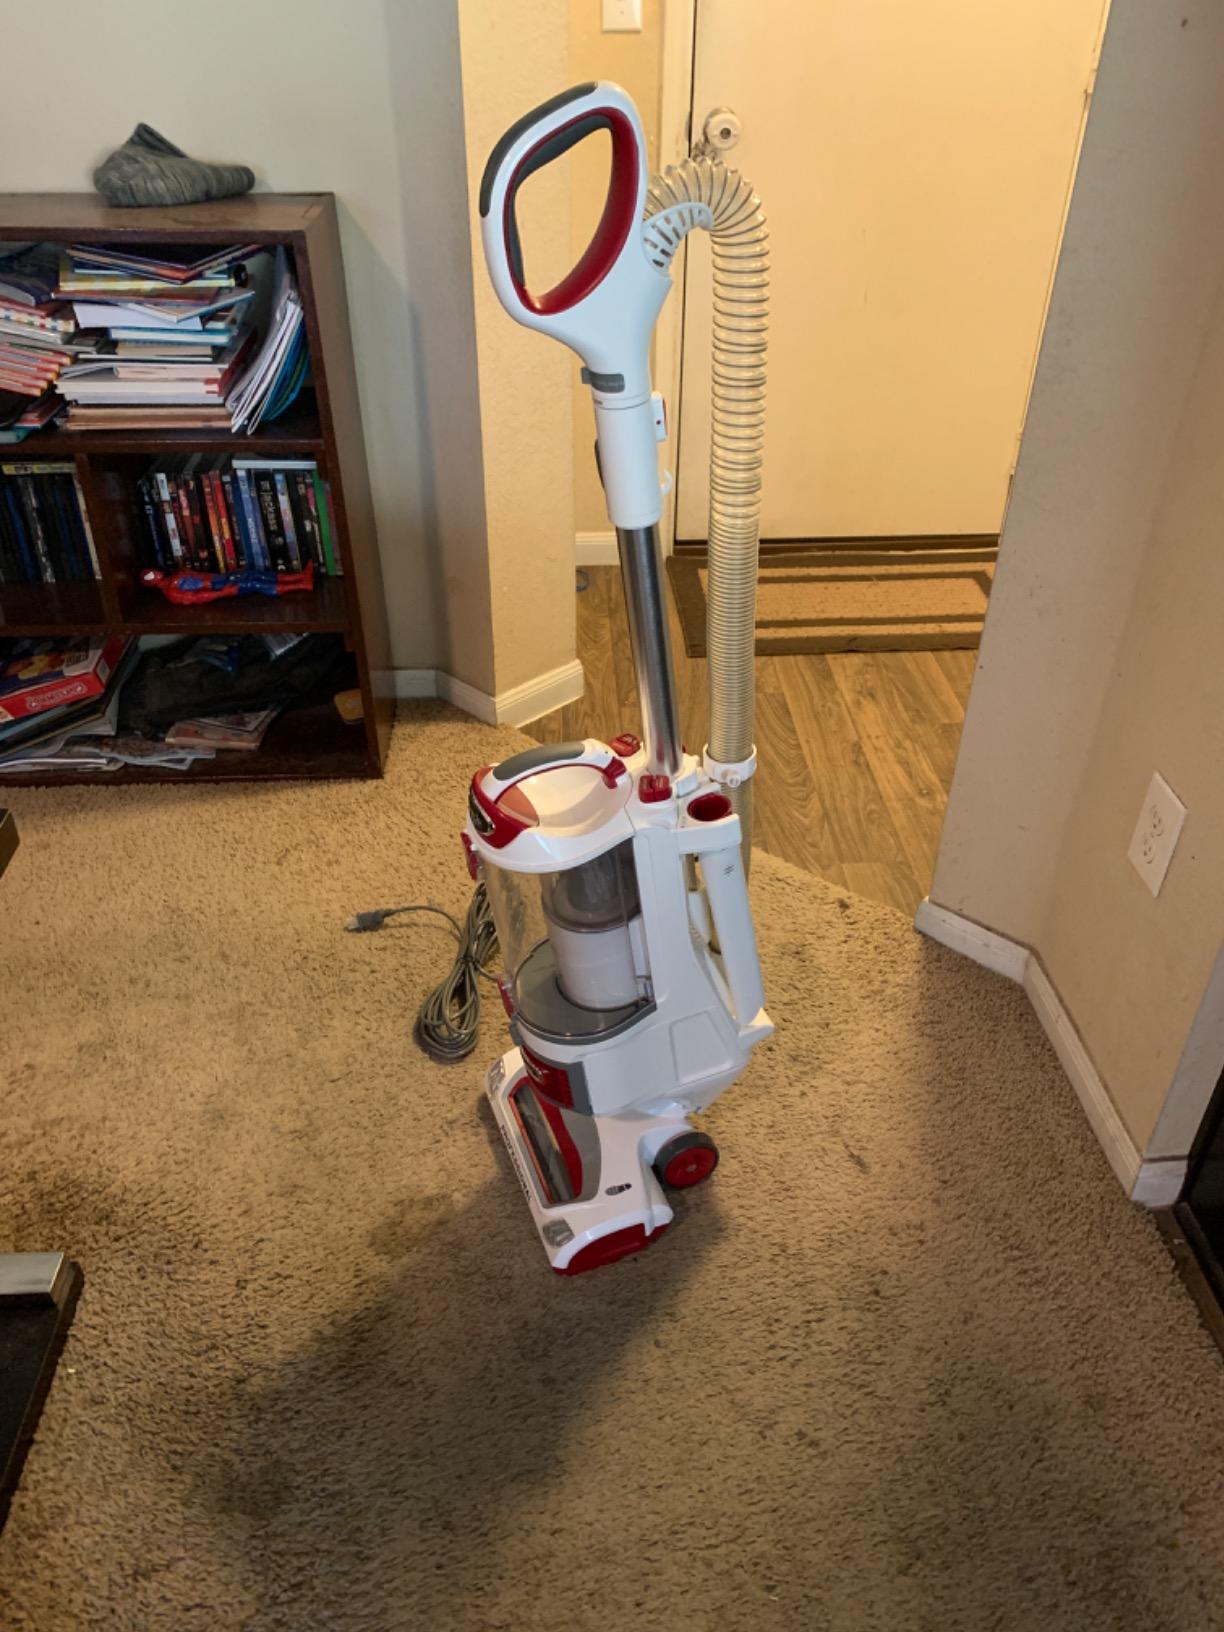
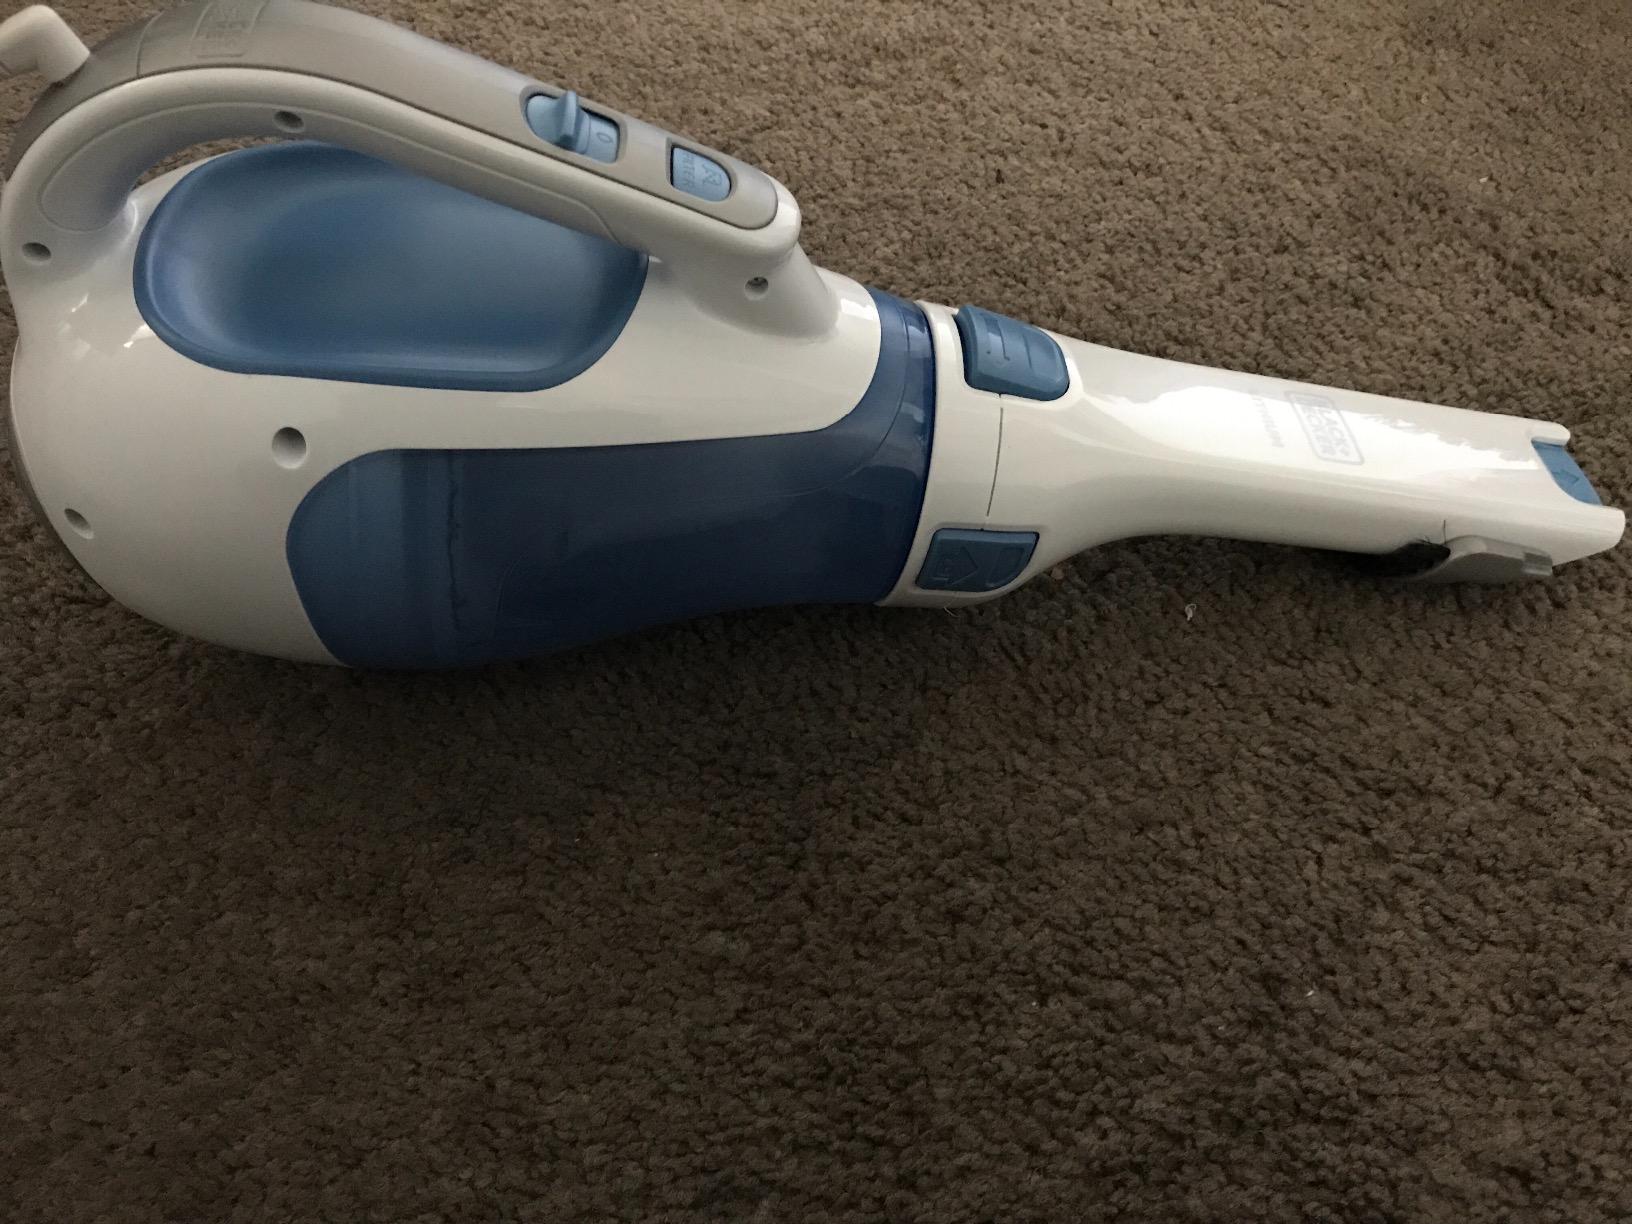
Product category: items_vacuum
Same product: no